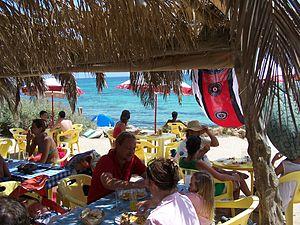
Un chiringuito est un petit établissement commercial espagnol de type buvette, très souvent édifié de façon provisoire, par exemple sur la plage, et consacré à la vente de nourriture et de boissons. En Catalogne, où ces établissements foisonnent en raison de la présence de nombreuses plages et de l'attrait touristique exercé par la région, on écrit « xiringuito » ou on dit guingueta.